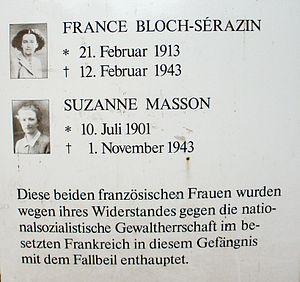
Plaque commémorative à l'arrière de la maison d'arrêt Holstenglacis à Hambourg, Allemagne.
France Bloch, dite France Bloch-Sérazin et surnommée Claudia dans la clandestinité, née Françoise Bloch le 21 février 1913 à Paris et guillotinée le 12 février 1943 à Hambourg en Allemagne, est une militante communiste française, résistante de la Seconde Guerre mondiale.
Suzanne Masson, née à Doullens le 10 juillet 1901, exécutée le 1ᵉʳ novembre 1943 à Hambourg, est une militante syndicale et communiste française, qui s’illustra dans la Résistance.